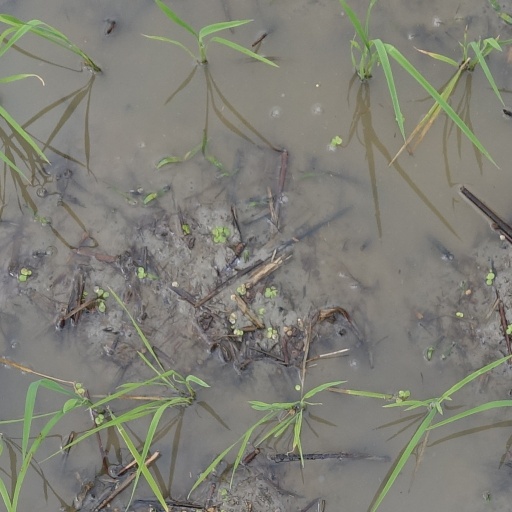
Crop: rice